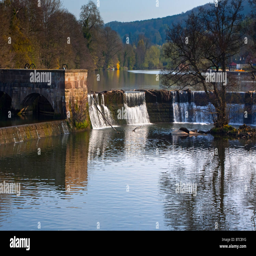
weir with trees reflected now part